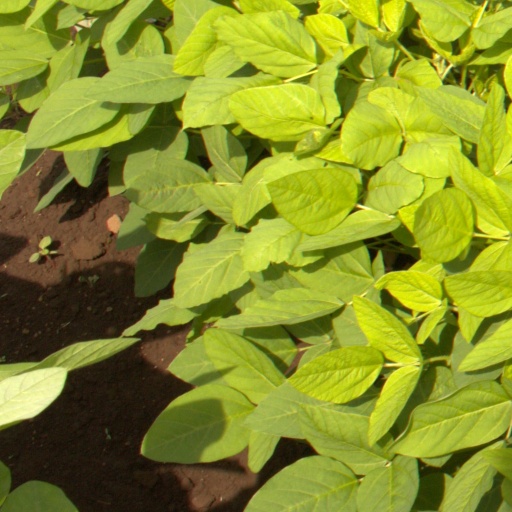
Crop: soybean